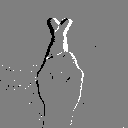
ASL letter: r